Ramgram Municipality

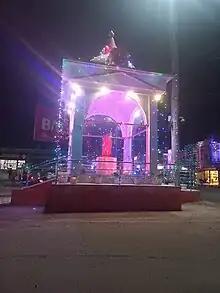

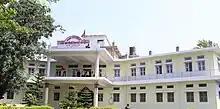

Ramgram is a town and municipality that is the capital of the Nawalparasi (West of Bardaghat Susta) District in Lumbini Province of Nepal. At the time of the 2011 Nepal census, it had a population of 64,017 in 13,137 households. The former name, Parasi, is still widely used.